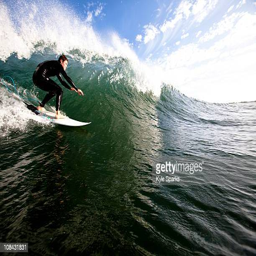
a male surfer does a bottom turn while surfing .